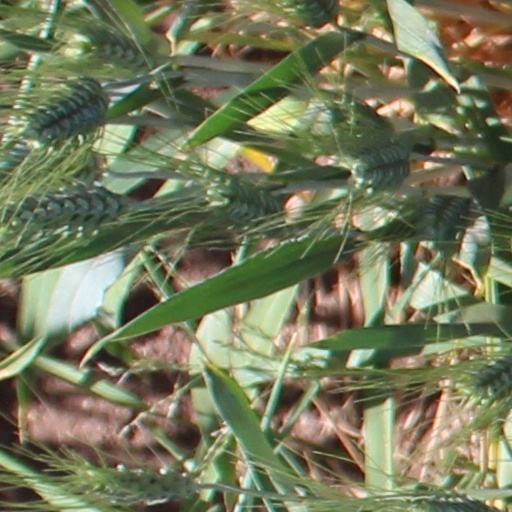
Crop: wheat